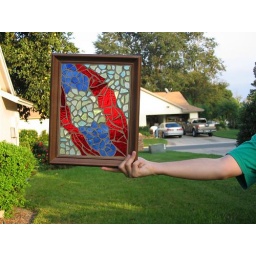
11x14 frame. stained glass, beech glass, this piece is grouted but meant to be hung in a window like stained glass